Richard Vicars Boyle

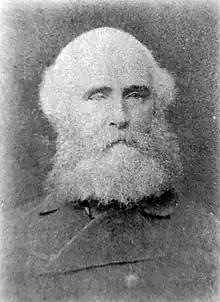

Richard Vicars Boyle (1822–1908) was an Irish civil engineer, noted for his part in the Siege of Arrah in 1857, and as a railway pioneer in Japan.